Alice's Restaurant

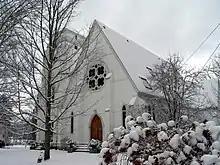
The former church where the story begins, located at 4 Van Deusenville Road in Great Barrington, Massachusetts; the building later became the Guthrie Center.

Guthrie then states that the littering incident was "not what I came to tell you about" and shifts to another story, this one based at the Army Building on Whitehall Street in New York City as Guthrie appeared for a physical exam related to the Vietnam War draft. He tried various strategies to be found unfit for military service, including getting drunk the night before so he was hung over, and attempting to convince the psychiatrist that he was homicidal, which only earned him praise.